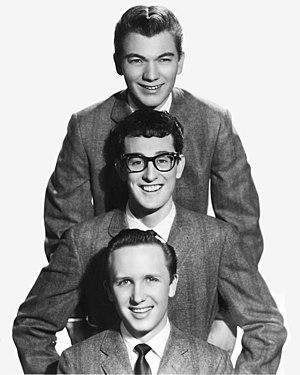
The Crickets sont un groupe de rock 'n' roll américain originaire de Lubbock au Texas. Formé par le chanteur et compositeur Buddy Holly dans les années 1950, le premier titre à succès du groupe était That'll Be the Day en 1957.
Words of Love est une chanson écrite par Buddy Holly et sortie en single le 20 juin 1957.
Buddy Holly, de son vrai nom Charles Hardin Holley, né le 7 septembre 1936 à Lubbock, au Texas, et mort le 3 février 1959 à Clear Lake, dans l'Iowa, est un chanteur, guitariste et compositeur de rock 'n' roll.